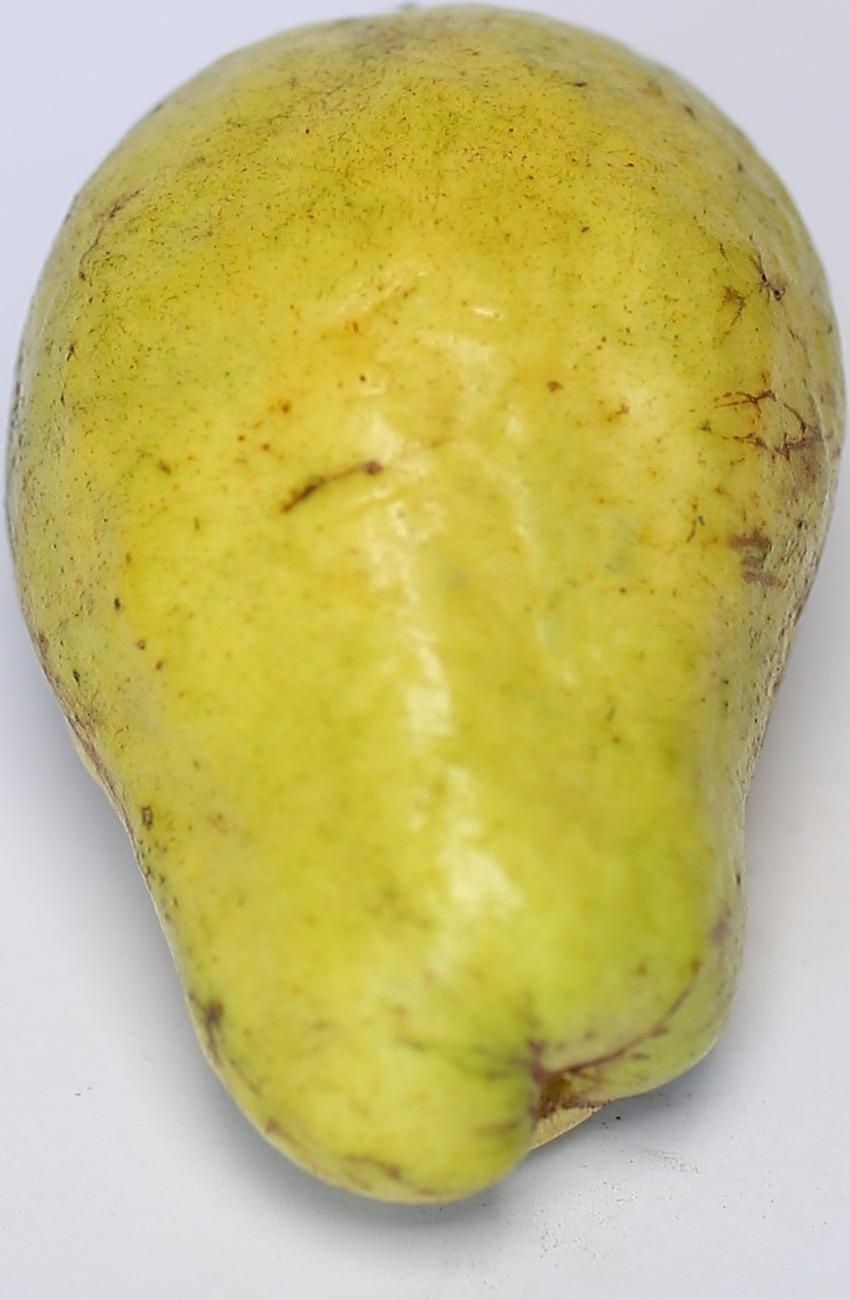
Maturity: mature-green
Variety: thadhrami